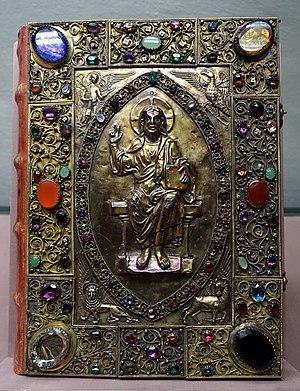
Cet article présente les faits saillants de l'histoire de la reliure occidentale traditionnelle, ainsi que l’évolution de ses matériaux et ses techniques.